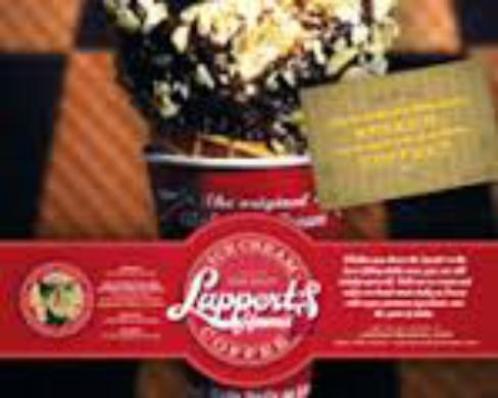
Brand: lappert's
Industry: Food